Messiah University

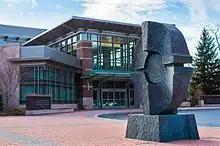
The Calvin and Janet High Center for Worship and Performing Arts is a facility with classroom, office and rehearsal space for the School of the Arts. The centerpiece of the building is Parmer Hall, a performance hall complete with a choir loft and pipe organ. Also within the center is the High Foundation Recital Hall.

Cross-cultural courses are offered during May term. These trips are led by faculty members, and students earn credits by participating in an intense three-week study of a particular geographic region or culture. Messiah University students can also participate in the International Business Institute (IBI), an overseas program in international economics and business designed to give students an opportunity to integrate academic study with international field experience. Students who travel with IBI during the summer visit corporate headquarters, manufacturing plants, and government and international agencies across Europe and Asia. Students can also work in a variety of fields through an international internship.